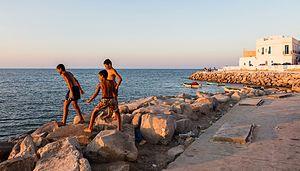
Côte de Mahdia, Tunisie
La psychologie de l'adolescent, discipline apparentée à la psychologie de l'enfant, a pour objet d'étude les processus de pensée et les comportements de l'adolescent, son développement psychologique et ses problèmes éventuels.